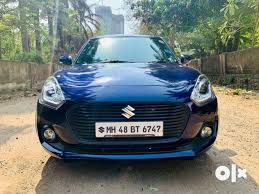
Label: noambulance